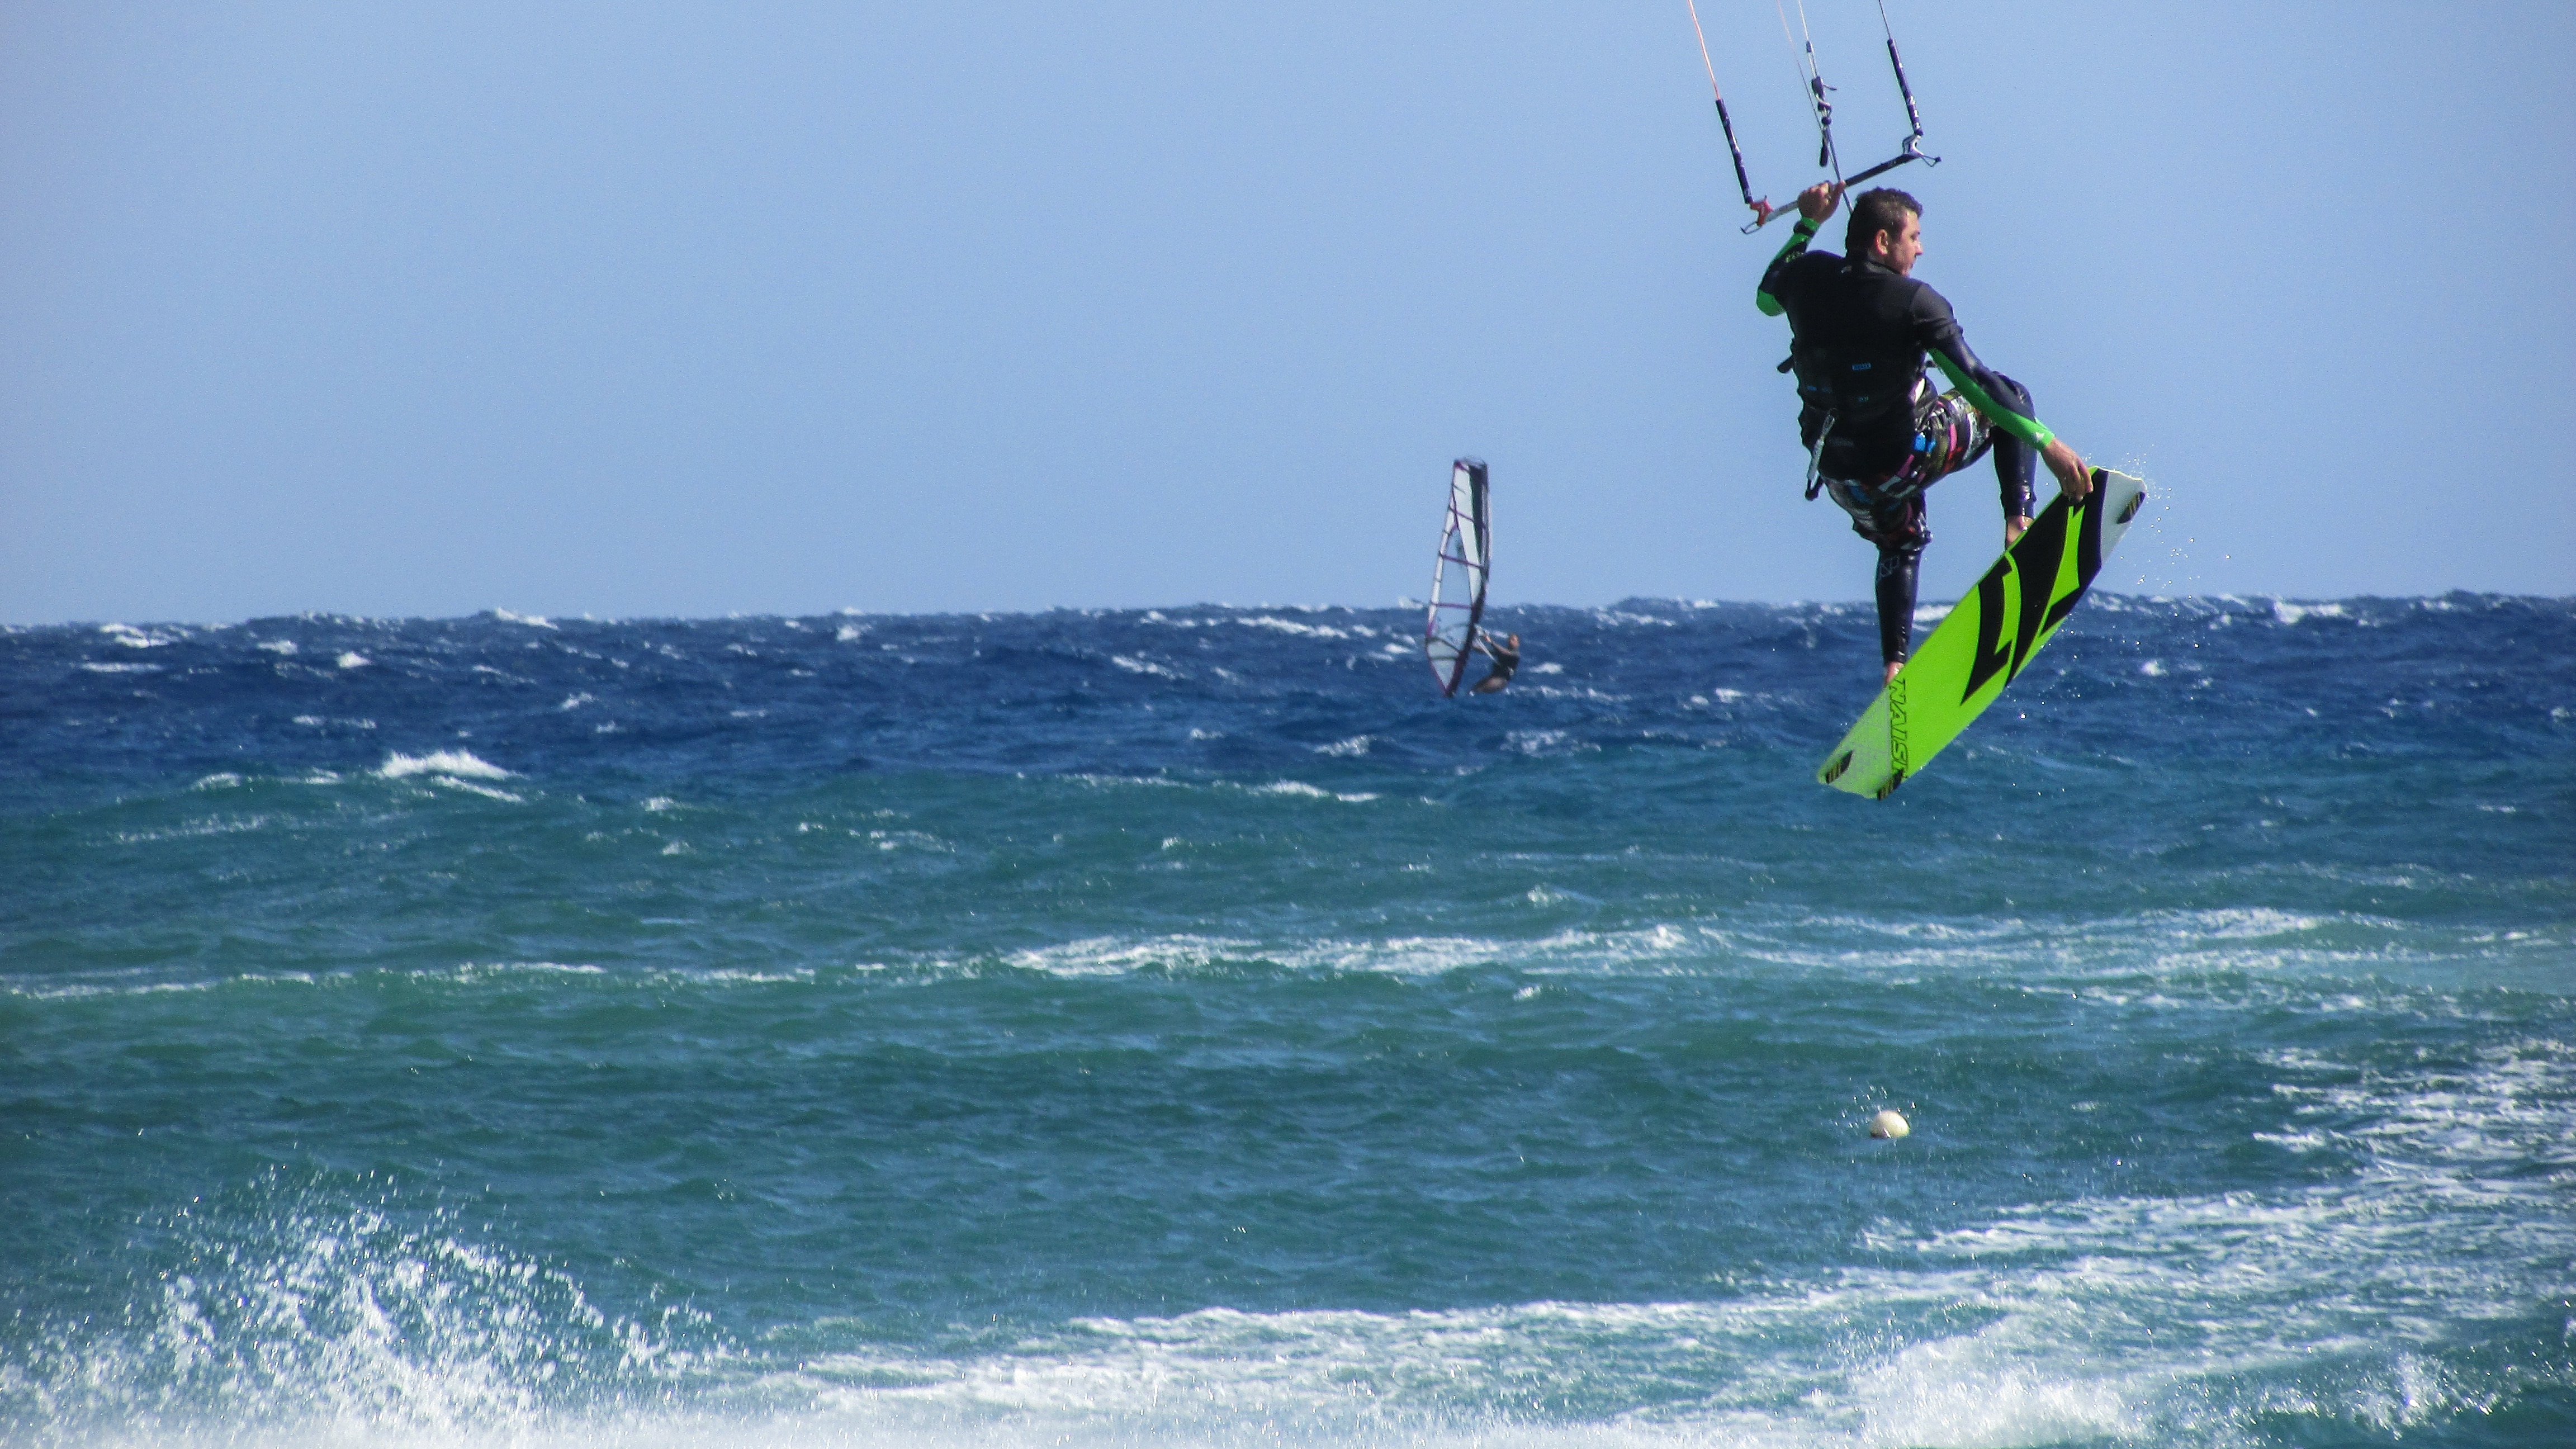
sea, ocean, sport, wave, wind, surfer, surfing, sailing, extreme, extreme sport, speed, toy, activity, sports, windsurfing, kitesurfing, kiteboarding, acrobatic, kitesurfer, water sport, kite surf, windsports, wind wave, boardsport, kite sports, surface water sports, individual sports